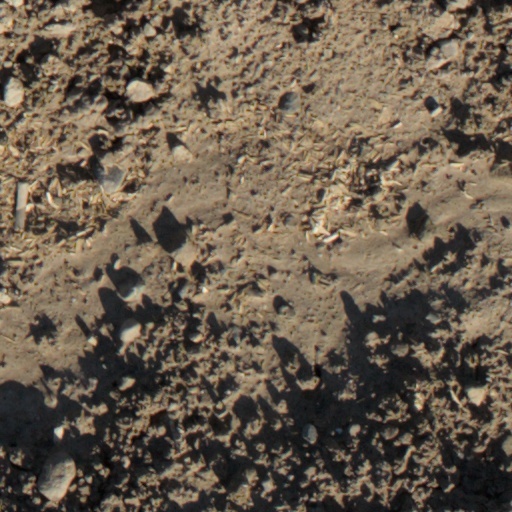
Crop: wheat